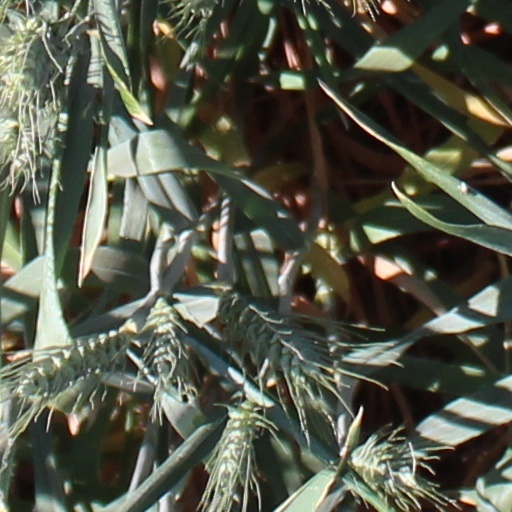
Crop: wheat